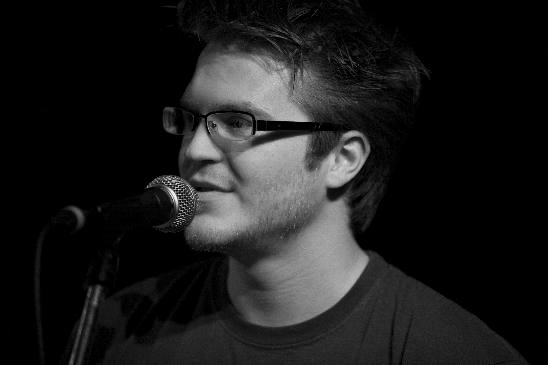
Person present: Yes